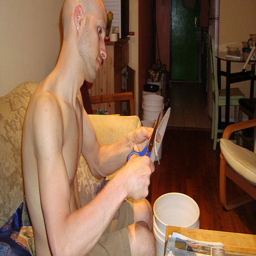
A bald man on a couch cuts paper with a pair of scissors.
A shirtless man sitting on a sofa cutting paper with scissors.
a man with no shirt on is cutting something with scissors
This man is sitting on a couch cutting out newspaper clippings
A man on a couch cutting paper with scissors.